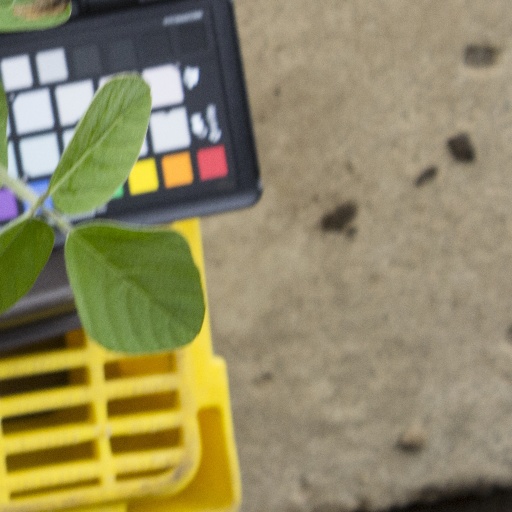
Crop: soybean